Kinuura Rinkai Railway

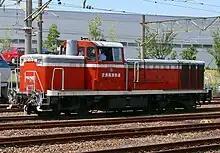
Kinuura Rinkai Railway Class KE65 diesel locomotive KE65 2

As of 1 April 2014, the company operates a fleet four 1,350 hp Class KE65 diesel locomotives (numbered KE65 1 to 3 and 5), based at Handa-Futō Depot. Locomotive number KE65 2 has been stored out of use since September 2011. The locomotives receive major overhauls at JR facilities such as Omiya and Hiroshima Works.